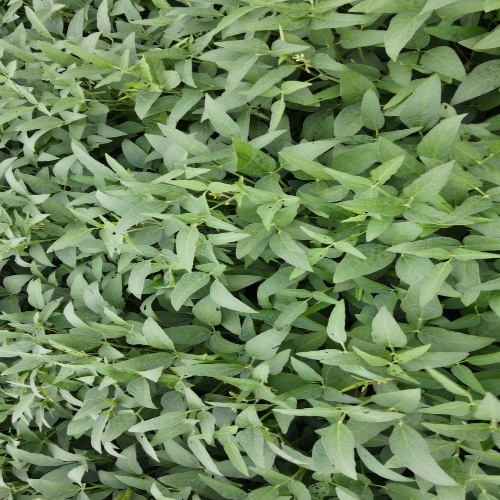
Label: Diabrotica_speciosa